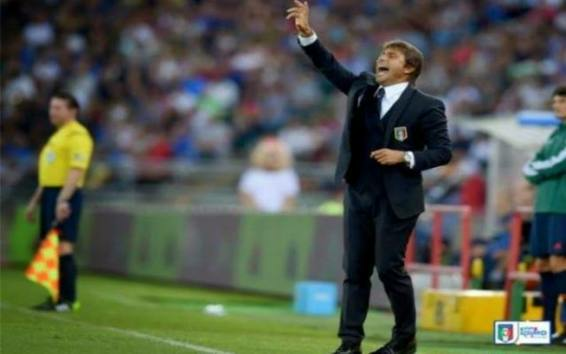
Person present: Yes